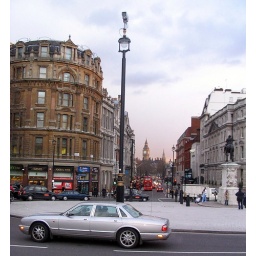
The British obsession with CCTV looms over the clock tower of the Houses of Parliament.